U.S. Route 66 in Oklahoma

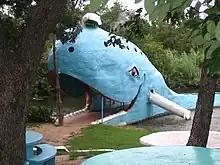
Blue Whale of Catoosa water park

As with the rest of US 66 in Oklahoma, the majority of this segment follows SH-66, with a number of older alignments that take US 66 through many of the communities along the way. From the northeast side of Tulsa, at the intersection of 193rd Ave and I-44/SH-66, two routes are available, depending on which sources one considers to be official: